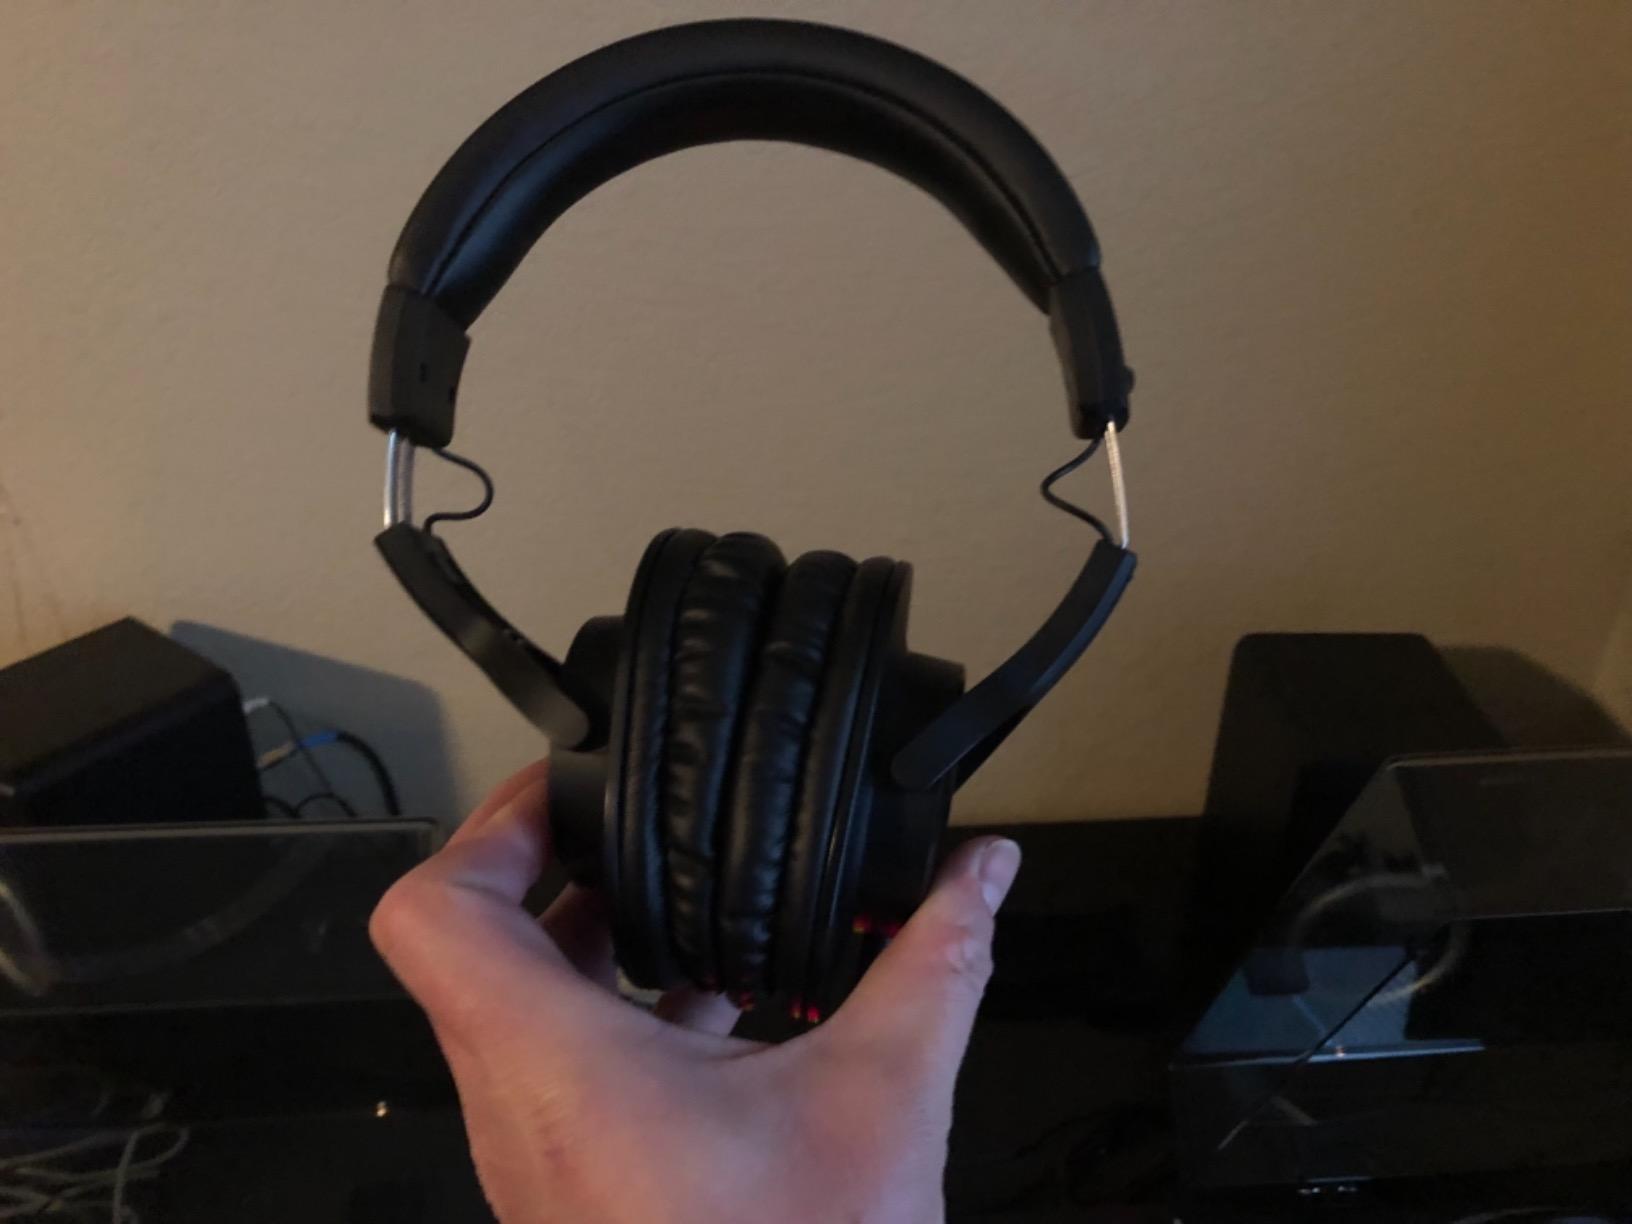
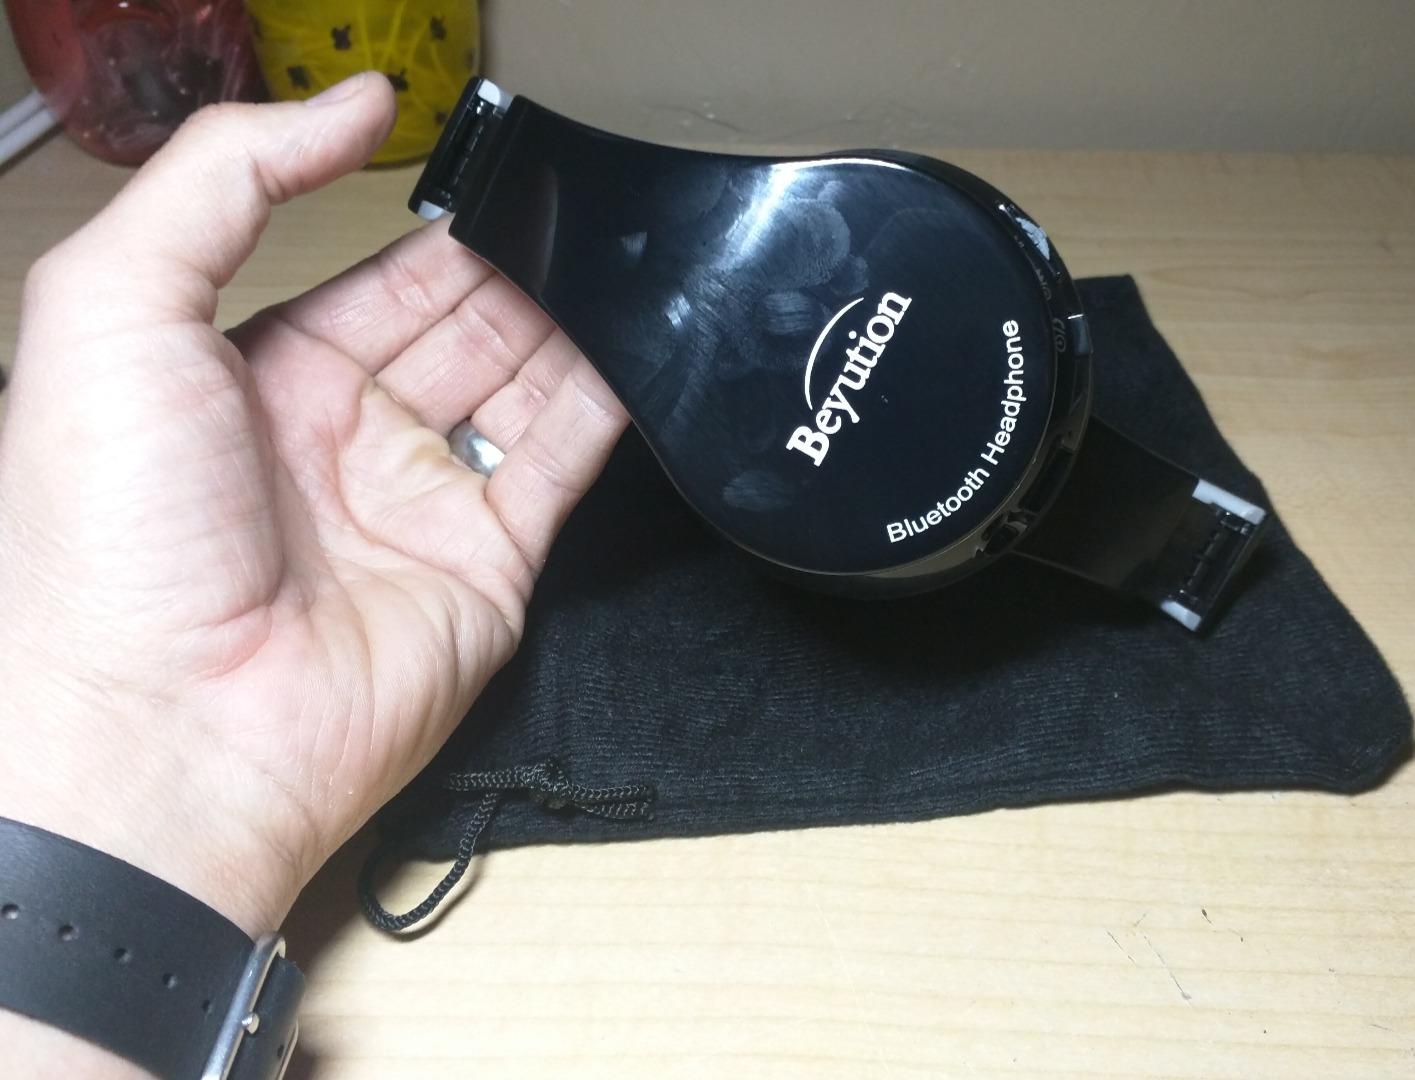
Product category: headphones
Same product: no